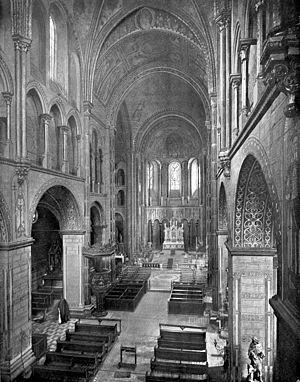
Église Saint-Martin de Cologne: coup d'oeil à travers la nef, en direction de l'abside orientale.
L'église Saint-Martin, en allemand Groß St. Martin est une des douze églises romanes qui subsistent à Cologne et dont la sauvegarde est appuyée par l’association Förderverein Romanische Kirchen Köln. Elle se dresse au-dedans du périmètre de la vieille ville, quoiqu’elle se trouve aujourd’hui étroitement enserrée de maisons d’habitation et de commerce datant principalement des années 1970 et 80. Cette basilique à trois vaisseaux, au chevet en forme de trèfle, et au massif clocher de croisée doté de quatre clochetons d’angle, est parmi les monuments emblématiques les plus marquants de la ville de Cologne, contribuant à façonner la silhouette de la cité le long de la rive gauche du Rhin.